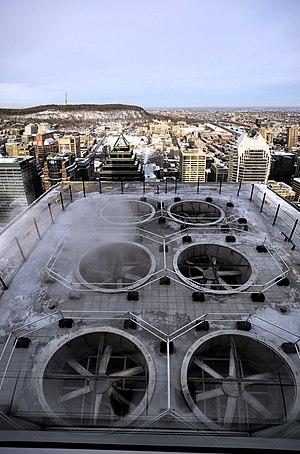
1, Place Ville Marie Montréal (Québec) H3B 2G2
La ventilation est l'action qui consiste à créer un renouvellement de l'air, par déplacement dans un lieu clos. Elle est mise en œuvre dans les lieux où l'oxygène risque de manquer, ou bien où des polluants et autres substances indésirables risqueraient de s'accumuler en son absence : logements, bureaux, magasins, salles de spectacles, d'enseignement, ouvrages souterrains, tunnel routier, atelier industriel, mine…
Place Ville Marie est un campus d’affaires avec cinq immeubles de bureaux, une esplanade pouvant accueillir une programmation événementielle et une aire gourmande entourée de boutiques dans une galerie commerciale moderne. PVM se situe à l'extrémité sud de l'avenue McGill College, à l'opposé de l'Université McGill dans le district Peter-McGill de l'arrondissement Ville-Marie. Le nom de place Ville Marie désigne toutefois généralement l'immeuble principal de ce complexe, le 1 Place Ville Marie, qui est le quatrième plus haut gratte-ciel de Montréal.